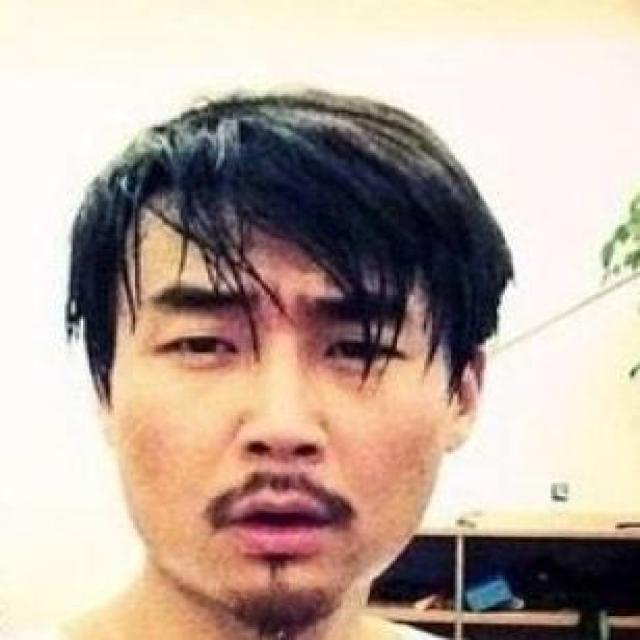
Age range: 21-44